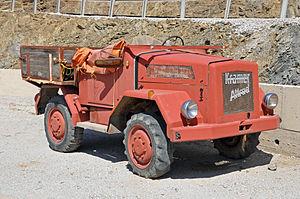
Tracteur à transmission intégrale, construit par la firme allemande Kramer